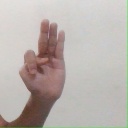
अक्षर: भ